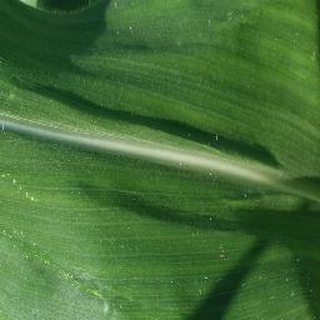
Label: healthy_corn